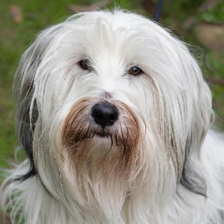
Label: animals